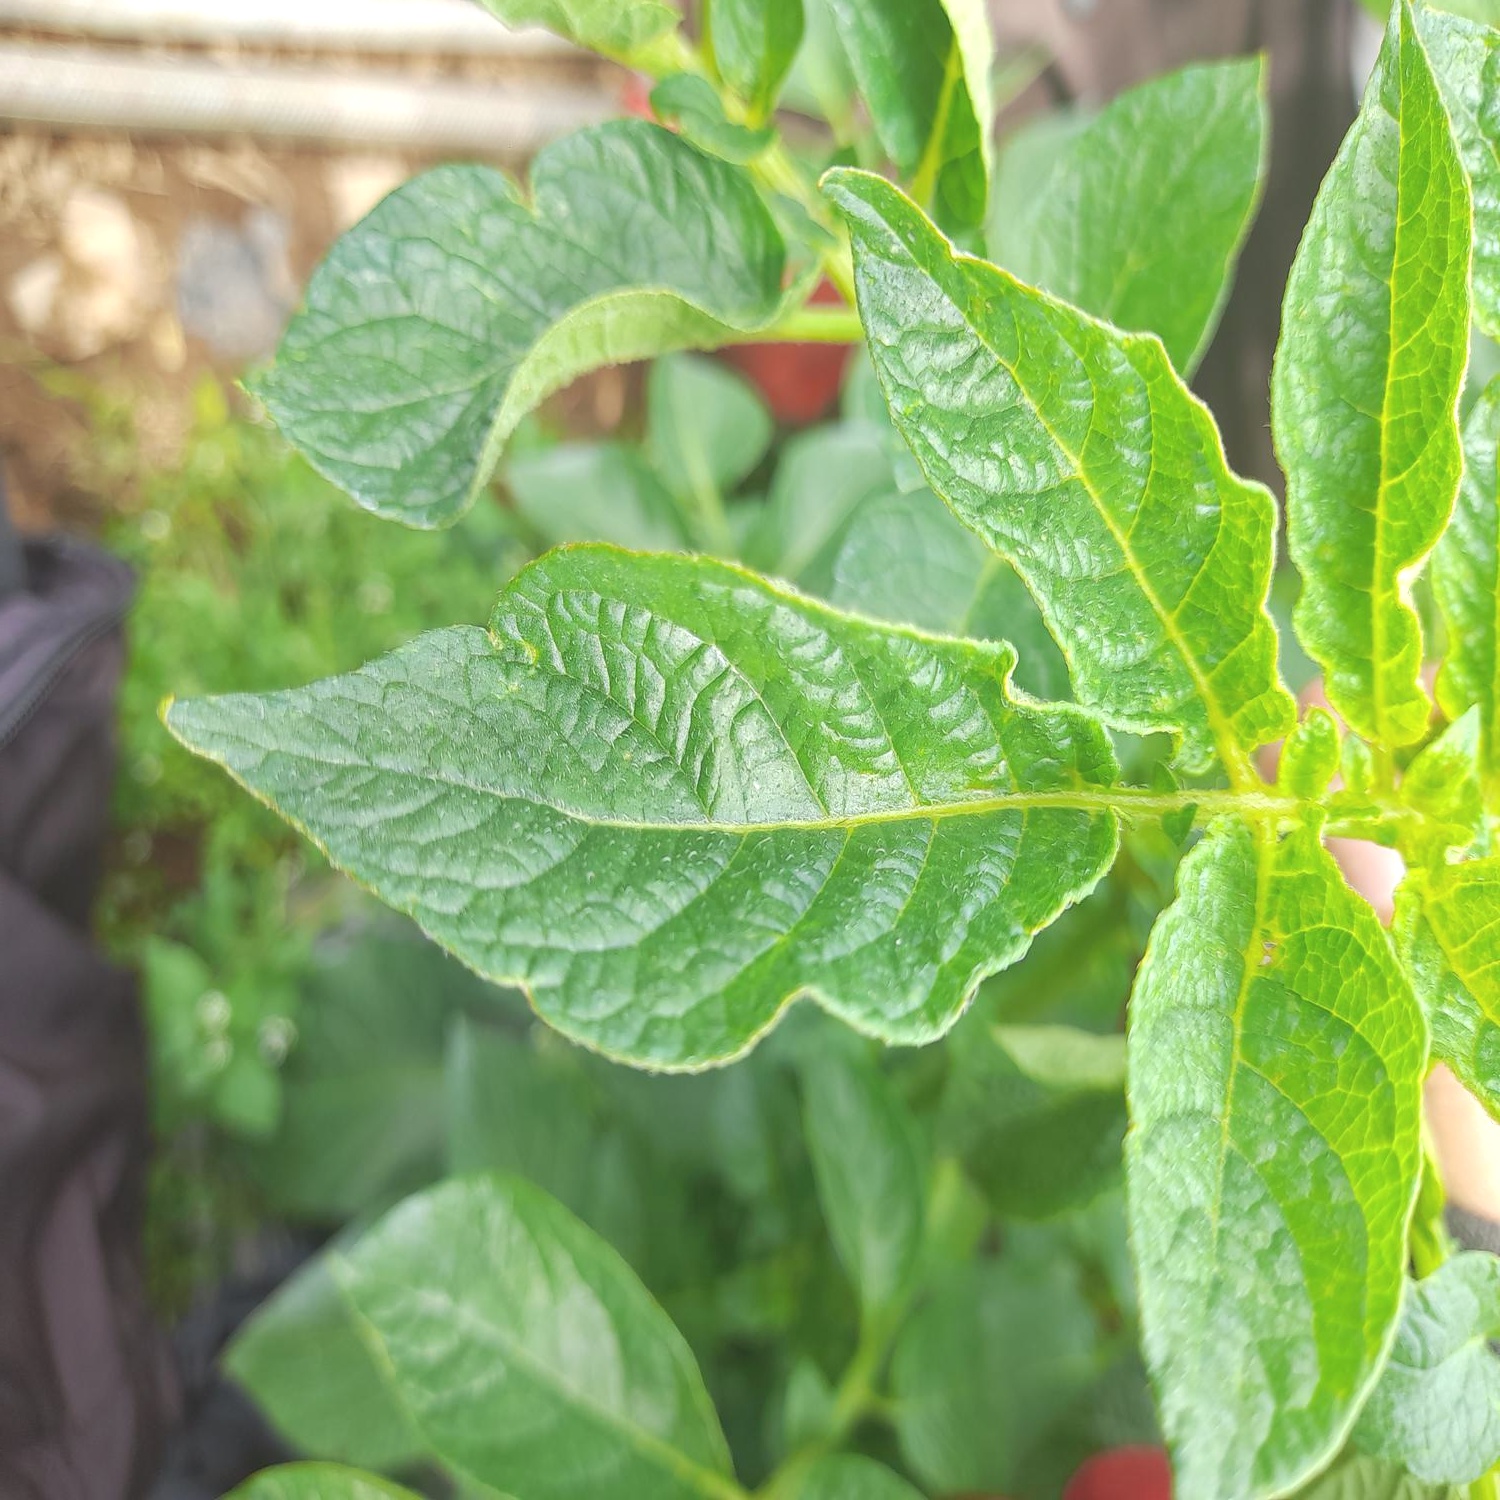
Etiqueta: Virus